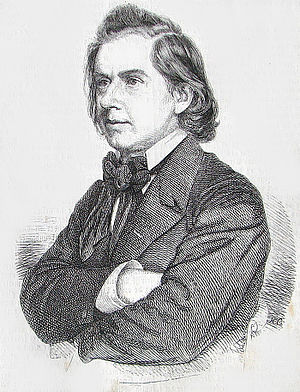
Niels W. Gade / Liv og gerning / Produktive år
Niels W. Gade som 43-årig i 1860.
Niels Wilhelm Gade som 43-årig
Niels Wilhelm Gade, i Danmark normalt kaldet Niels W. Gade, var en dansk komponist, dirigent og organist. Gennem mere end fyrre år var Gade den dominerende skikkelse i dansk musikliv. Hans mest kendte værk er Elverskud.